Chen Mingxia

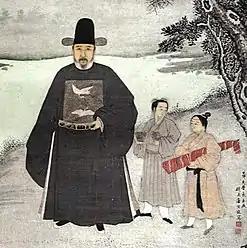
Court dress was a controversial topic during the early Qing dynasty (1644–1912). Chen Mingxia advocated returning to Ming court dress, an example of which is shown in this 15th-century painting.

Like all Qing officials, Chen had to shave his forehead, arrange his hair into a queue like the Manchus, and adopt the Qing court dress, which featured smaller sleeves and a shorter sash than the Ming court style, as befitted the status of the Manchus as horseback-riding warriors.